Arignar Anna Zoological Park

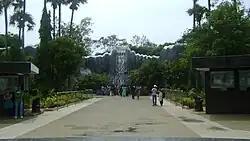
The entrance to the zoo after renovation in 2011

By the late 1970s, the zoo was surrounded by the city and had limited space for expansion. In 1973, the Government of Tamil Nadu constituted a team to plan for the relocation of the zoo to a new location within the next five years. With the handing over of a part of the land occupied by the zoo to the Indian Railways for the expansion of Chennai Central, the zoo was planned to be shifted to Guindy temporarily in 1978. In 1979, the Tamil Nadu Forest Department set aside in the Vandalur Reserve Forest on the outskirts of the city to build a new premises for the zoo. The state government planned for the construction of a new zoo at a cost of . The land consisting of shrubs and eucalyptus trees was re-planted.